Paddington 2

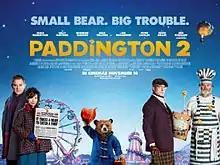
UK theatrical release poster

Paddington 2 is a 2017 live-action animated comedy film directed by Paul King and written by King and Simon Farnaby, based on the stories of Paddington Bear, created by Michael Bond (to whom the film is also dedicated, Bond having died that year). It is the second in the "Paddington" film series. The film, a British-French-Luxembourgish co-production, stars Ben Whishaw as the voice of Paddington, with Hugh Bonneville, Sally Hawkins, Brendan Gleeson, Julie Walters, Jim Broadbent, Peter Capaldi and Hugh Grant in live-action roles. In the film, after Paddington is framed and imprisoned for a burglary that he did not commit, he and his family have to find the real culprit and prove his innocence.